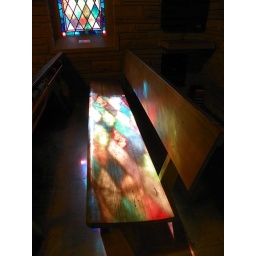
sunny stained glass window in little church at montogomery bell.